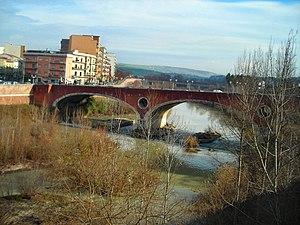
Le Calore Irpino ou Calore Beneventano est une rivière de 108 km de long qui coule d'abord dans la province d'Avellino puis dans celle de Bénévent, avant de confluer dans le Volturno. Dans l'antiquité, il était connu sous le nom de « Calor ».